Wilkie Collins

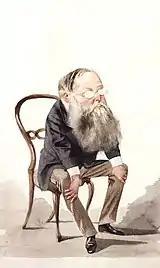
Captioned "The Novelist who invented Sensation", caricature of Wilkie Collins in "Vanity Fair", 3 February 1872

In 1873–74, Collins toured the United States and Canada, giving readings of his work. The American writers he met included Oliver Wendell Holmes Sr., and Mark Twain. He began a friendship with photographer Napoleon Sarony, who took several portraits of him.